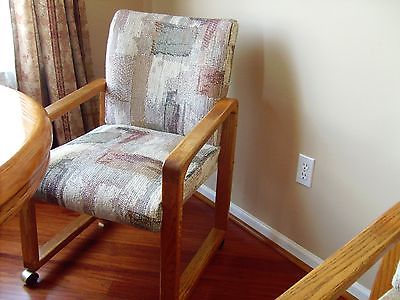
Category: table